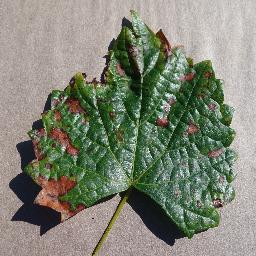
Label: Grape___Esca_(Black_Measles)